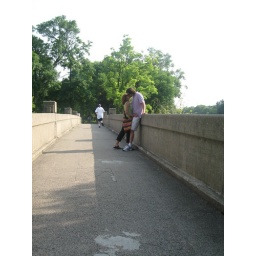
The original shot in black and white was much better, but the love is much stronger.